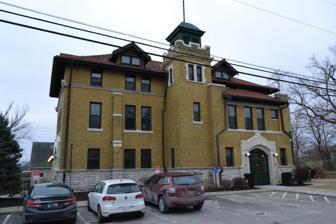
Building: Fire Station No. 9 (Kansas City, Kansas)
Country: United States of America
Year built: 1911
United States historic place Fire Station No. 9 U.S. National Register of Historic Places Show map of Kansas Show map of the United States Location 2 S. 14th St., Kansas City, Kansas Coordinates 39°06′14″N 94°38′42″W / 39.10389°N 94.64500°W / 39.10389; -94.64500 Area 0.2 acres (0.081 ha) Built 1911 Architect Harris, William E. Architectural style Prairie School, Tudor Revival NRHP reference No. 85001982 Added to NRHP September 5, 1985 Fire Station No. 9 was located at 2 South 14th Street in Kansas City, Kansas . Designed by William E. Harris, it was declared a Kansas City, Kansas Historic Landmark on June 16, 1983. The fire station was placed on the Register of Historic Kansas Places on July 3, 1979, and the National Register of Historic Places on September 5, 1985.  It has also been known as the Prescott Neighborhood Center .  The building is currently owned and occupied by Community Housing of Wyandotte County. The new Fire Station No. 9 is located at 1100 Central Ave. in Kansas City, Kansas. History Fire Station No. 9 was completed in 1911 and is an excellent example of the "free eclecticism" of early 20th century design. It was built at a time when Kansas City was experiencing a large economic boom and was one of many civic improvements the city implemented between 1910 and 1927. The station's service area was bounded on the north by Minnesota Ave, on the south by Muncie Bvld, on the east by 10th St, and on the west by 37th St. Also inside this boundary was Bethany Hospital which was completed the same year as Fire Station No. 9. Little is known about the architect,  William E. Harris. However, he also designed Fire Station No.8 which had an identical floor plan to No. 9, but with differences in the exterior. In 1984, Fire Station No. 8 had to be demolished due to extensive damage related to arson. Records indicated that when Fire Station No. 9 opened in 1911, it utilized a Anderson combination chemical and hose wagon. This wagon would have been pulled by horses and manned by a crew of four. There are no remaining physical traces of this type fire wagon still in the building. In 1950, the front doors of the station were widened and elevated in order to accommodate larger fire engines and the north and west doors were filled in. However, the fire station would cease operations in 1967 when the new Fire Station No. 9 took over. The building was given to city painters and carpenters who used it for storage until the city agreed to convert it to a neighborhood community center in 1975-76. The exterior was remodeled in 1977 and the north and west doors were reopened. Interior remodeling took place the following year. Appearance It has at least two terra cotta gargoyles depicting dwarf-like firemen projecting from corners. References